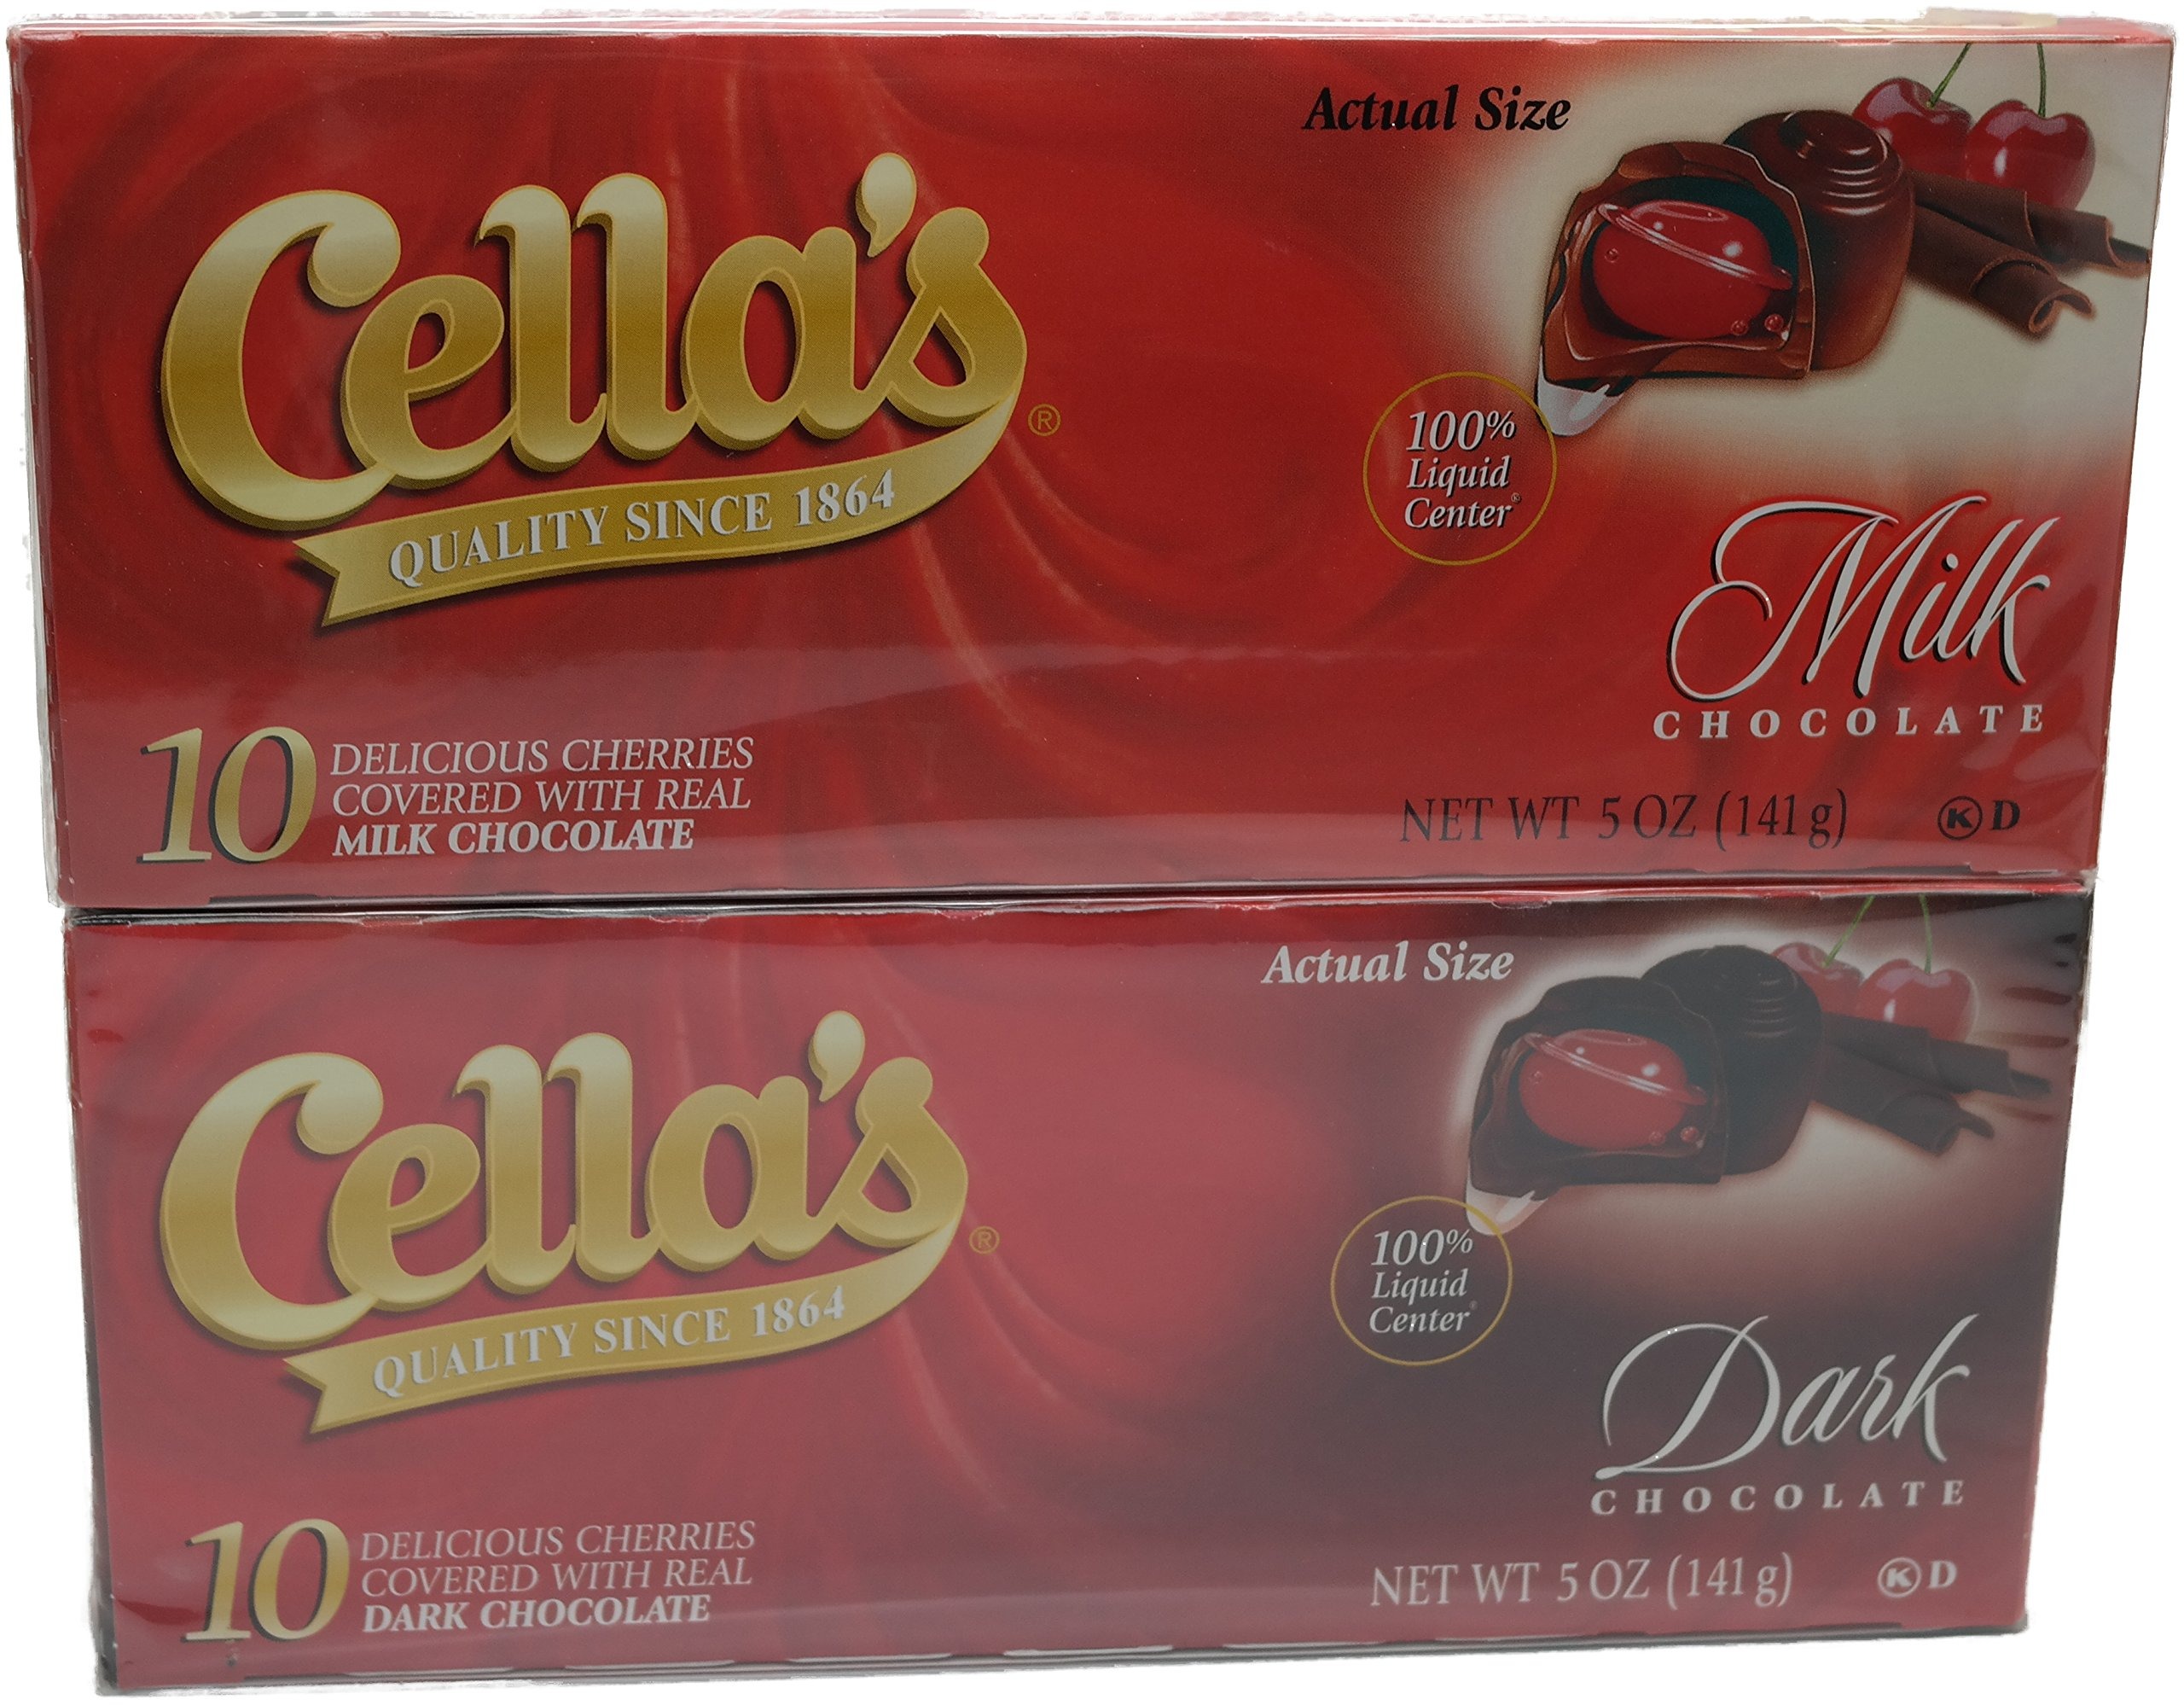
Item Name: Cella's Chocolate Covered Cherries, Milk and Dark, 10 Ct (Variety Pack of 2),5 ounces
Value: 10.0
Unit: Ounce

Price: 9.99